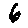
Label: 6